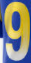
Number: 9